NML Cygni

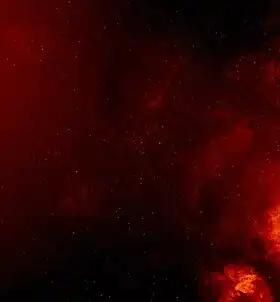
H-alpha light image of Cygnus OB2, the stellar association in which NML Cygni is located

NML Cygni is an extremely large and luminous cool supergiant with parameters similar to that of another notable but more extreme cool hypergiant star, VY Canis Majoris, and is also known as a heavily mass-losing OH/IR supergiant. It is also a semiregular variable star with a period of either 1,280 or 940 days. It occupies the upper-right hand corner of the Hertzsprung–Russell diagram although most of the properties of the star depend directly on its distance.